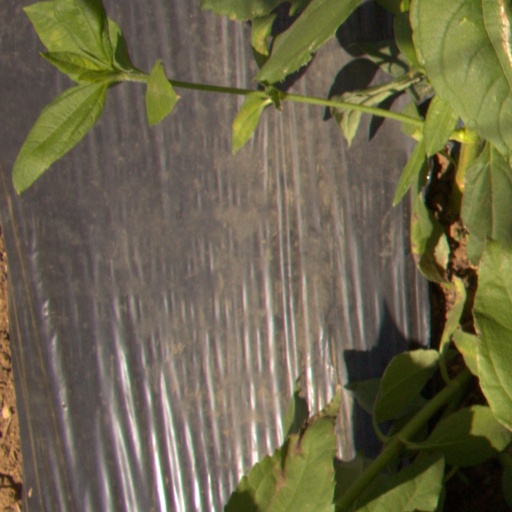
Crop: Jerusalem artichoke